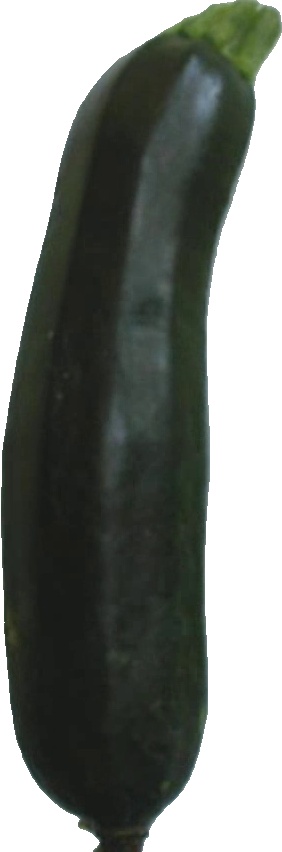
Label: zucchini_dark_1